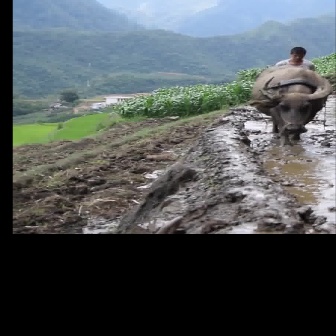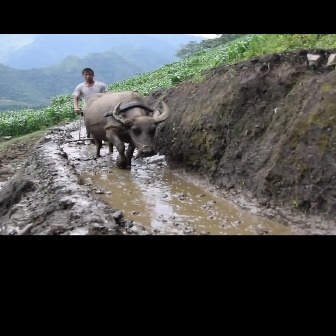
  Please identify the target specified by the bounding box [248,65,333,150] in the first image and locate it in the second image. Return the coordinates in [x_min,y_min,x_max,y_max] format.
Answer: [82,90,169,176]